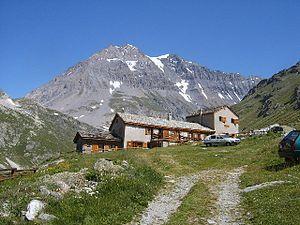
Refuge Entre-Deux-Eaux, dans la vallée de la Leisse, Parc national de la Vanoise. Derrière, la Grande Casse, 3.855 mètres (pointe Mathews, 3.783 mètres).
Le Doron de Termignon est une rivière du département de Savoie dans la région Auvergne-Rhône-Alpes et un affluent droit de l'Arc, donc un sous-affluent du Rhône par l'Isère.
La Leisse est une rivière du département de la Savoie sous-affluent du Rhône par le Doron de Termignon, l'Arc dans la vallée de la Maurienne, et l'Isère.
La région Rhône-Alpes regroupe huit départements : l'Ain, l'Ardèche, la Drôme, l'Isère, la Loire, le Rhône, la Savoie et la Haute-Savoie. Deuxième région de France en superficie après Midi-Pyrénées, Rhône-Alpes est également la deuxième en population après l'Île-de-France. Sa préfecture est Lyon.